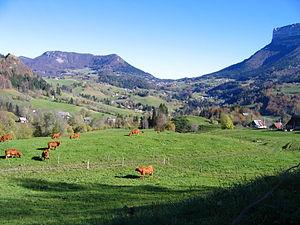
Le massif de la Chartreuse est un massif montagneux des Préalpes, à la limite des départements français de l'Isère et dans une moindre mesure de la Savoie. Il culmine à 2 082 mètres d'altitude à Chamechaude. Il est constitué essentiellement de calcaires disposés en successions d'anticlinaux et de synclinaux formant de longues lignes de crêtes orientées du nord au sud. Les dépressions, au fond desquelles coulent le Guiers et ses affluents, sont séparées par des cols. Le massif, soumis à un climat océanique montagnard, connaît des précipitations relativement importantes mais l'eau est absente de la surface ; elle s'écoule rapidement dans les réseaux karstiques creusés dans le calcaire.
L’environnement en Savoie correspond aux caractéristiques tenant à l'environnement, à sa protection et au développement durable dans le département français de la Savoie en région Auvergne-Rhône-Alpes.